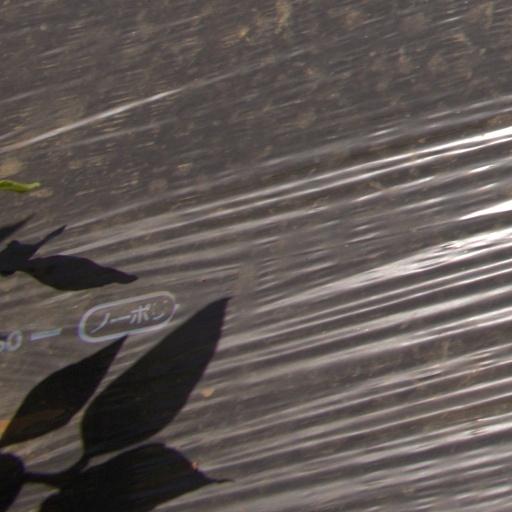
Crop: Jerusalem artichoke